Gunnebo House

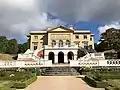
Gunnebo House, 2018

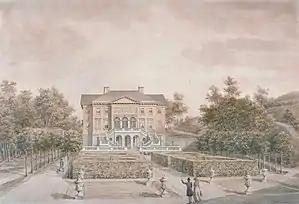
The Southern facade on a water colour by Justus Friedrich Weinberg, ca 1830.

Gunnebo House (Swedish: Gunnebo slott) is a mansion located outside Gothenburg, in Mölndal Municipality, Sweden. The main building, the garden facilities, the park and a larger outdoor area, were registered as a building monument and protected as a nature reserve in 1949.